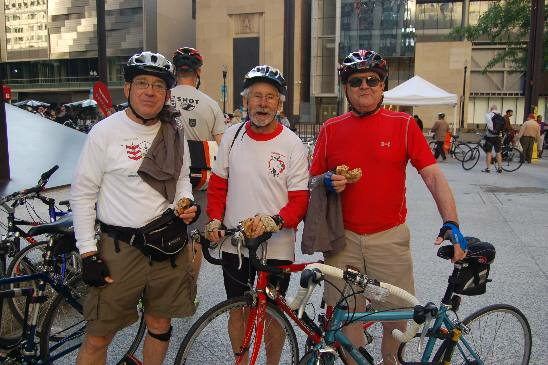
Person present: Yes